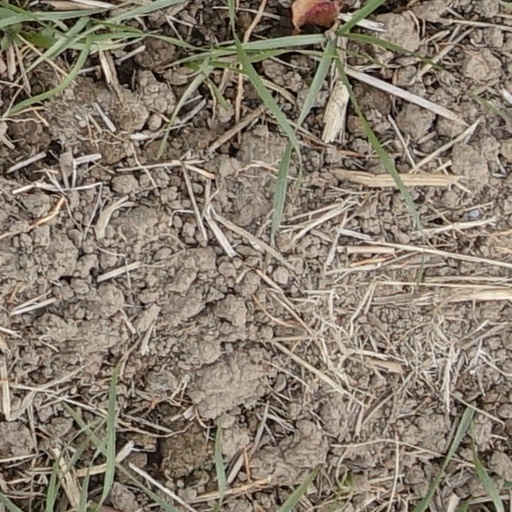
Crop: wheat